Answer in natural language. Is brown colour dresser to the right of Doorframe? Choose between the following options: no or yes
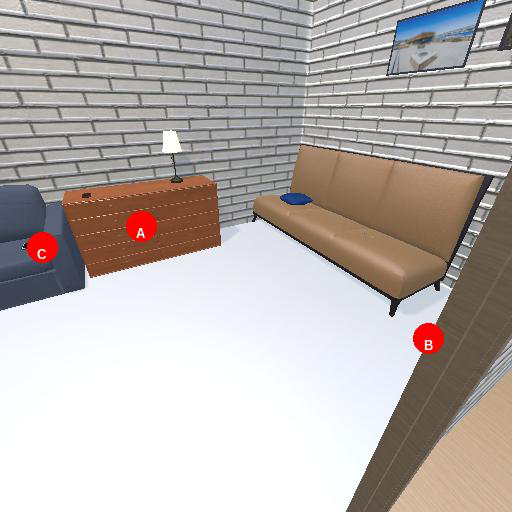
<answer>no</answer>